Valley View Center

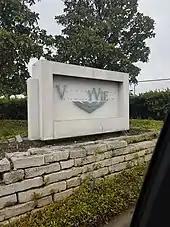
Sign facing Interstate 635 Service Rd

The mall was originally developed around 1973 when Homart Development Company, the real estate development subsidiary of Sears, Roebuck & Co. at the time, added a Sanger-Harris and several smaller stores to the existing Sears store that had been built in 1965. Homart retained Architectonics, Inc. to design the new building. In August 1973, as part of the mall's grand opening celebration, the Thom McAn Shoe Store offered a free 8 oz. steak with any purchase of $5 or more. This promotion drew local and national media attention.